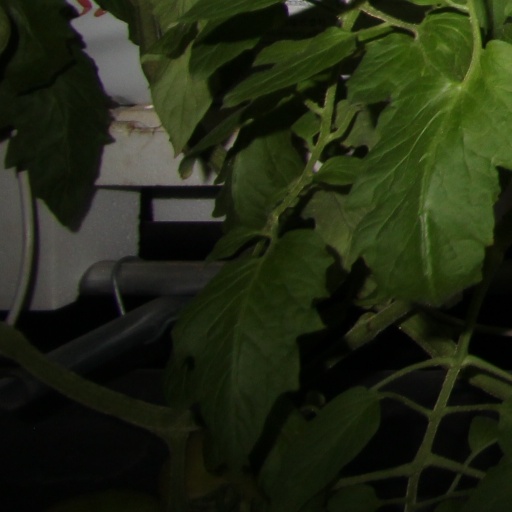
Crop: tomato